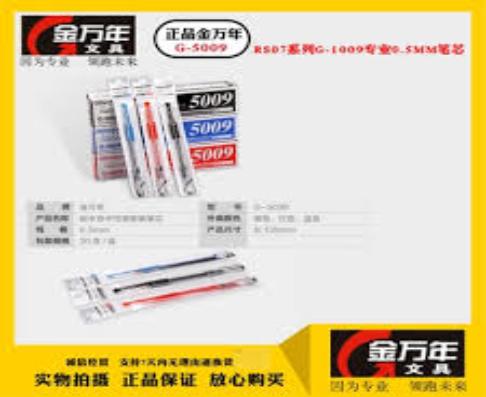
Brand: kimani
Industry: Necessities